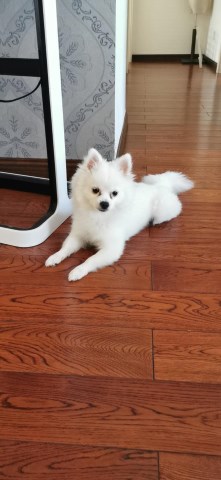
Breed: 1936-n000005-Pomeranian